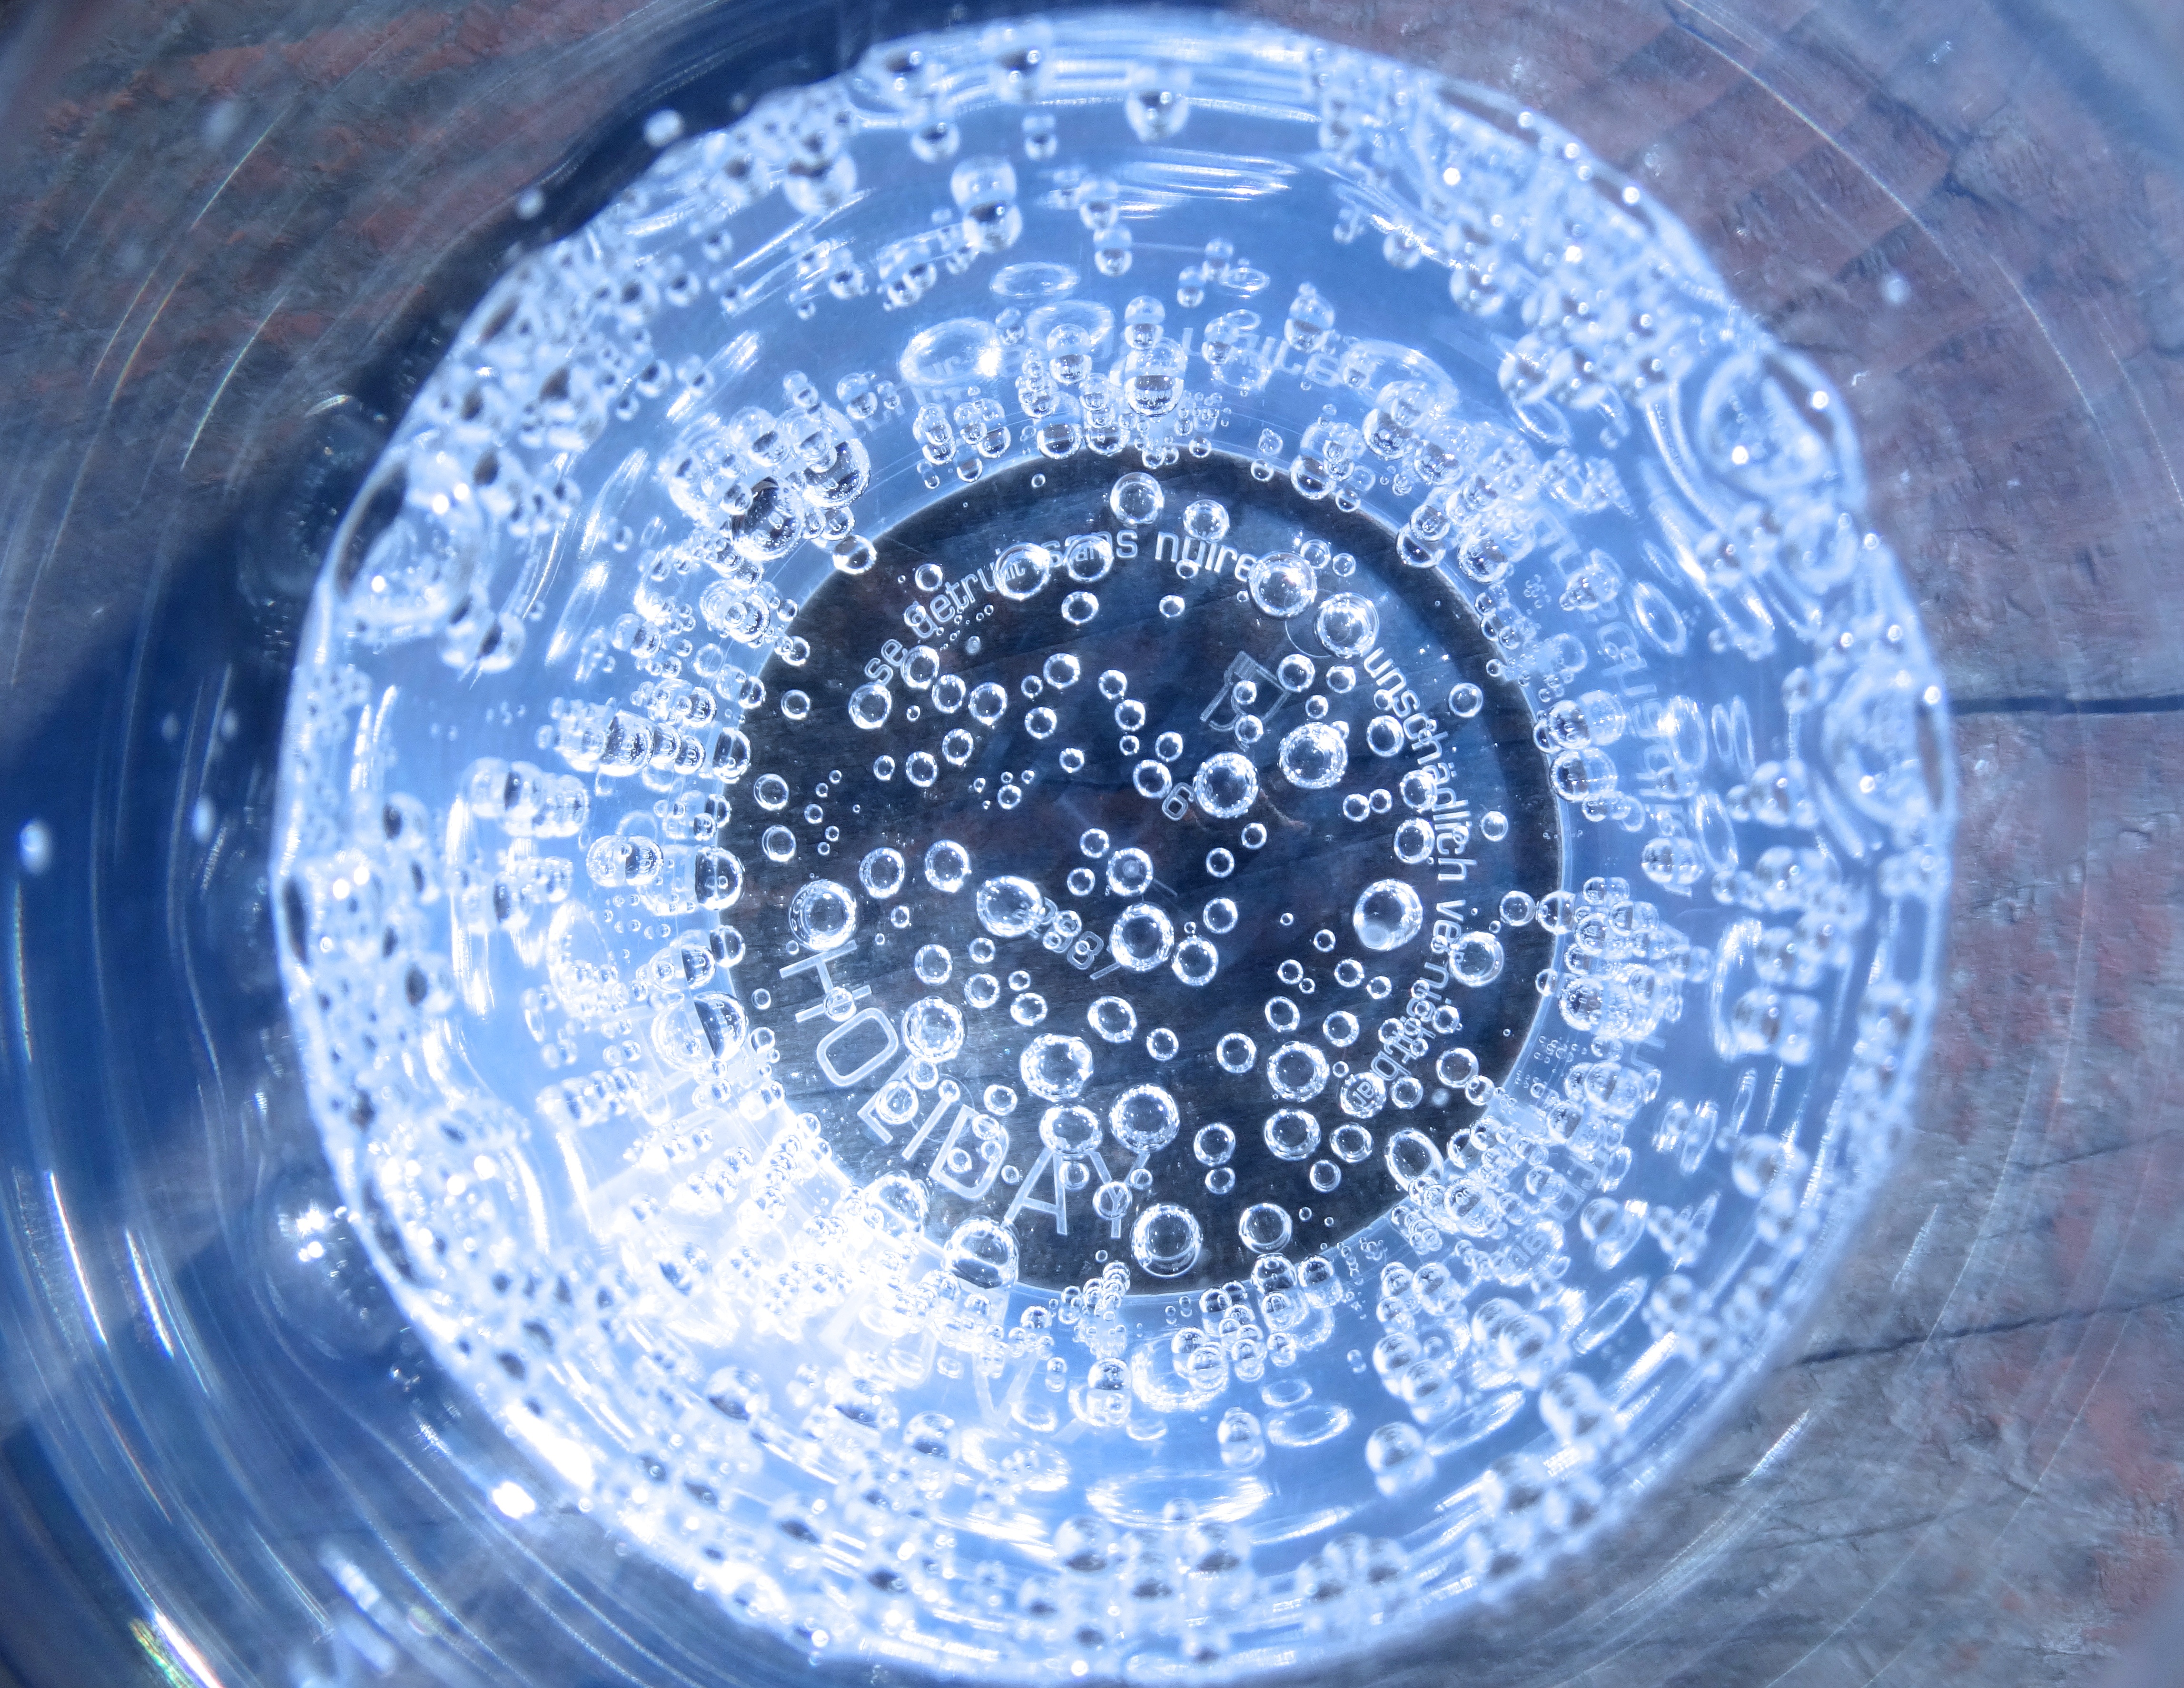
water, drop, glass, blue, circle, sphere, organ, shape, macro photography, drinking water, trinkbecher, air bubbles, carbonic acid, liquid bubble